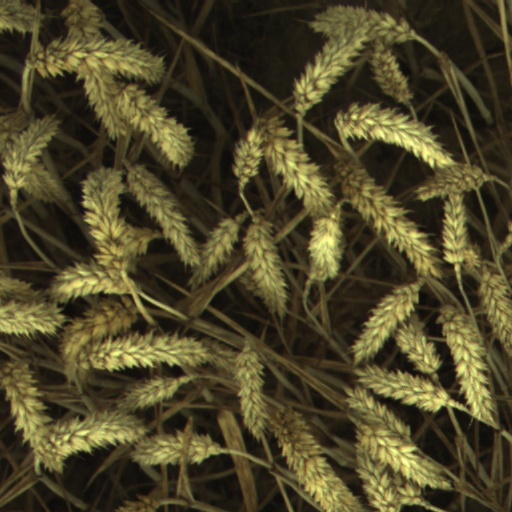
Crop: wheat